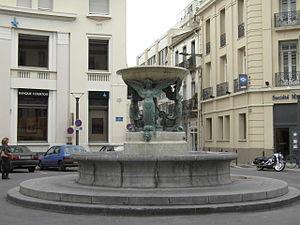
Cet article détaille les différents quartiers de la ville de Perpignan, en région Occitanie, dans le département des Pyrénées-Orientales.